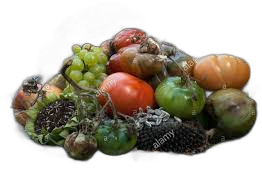
Waste category: biological